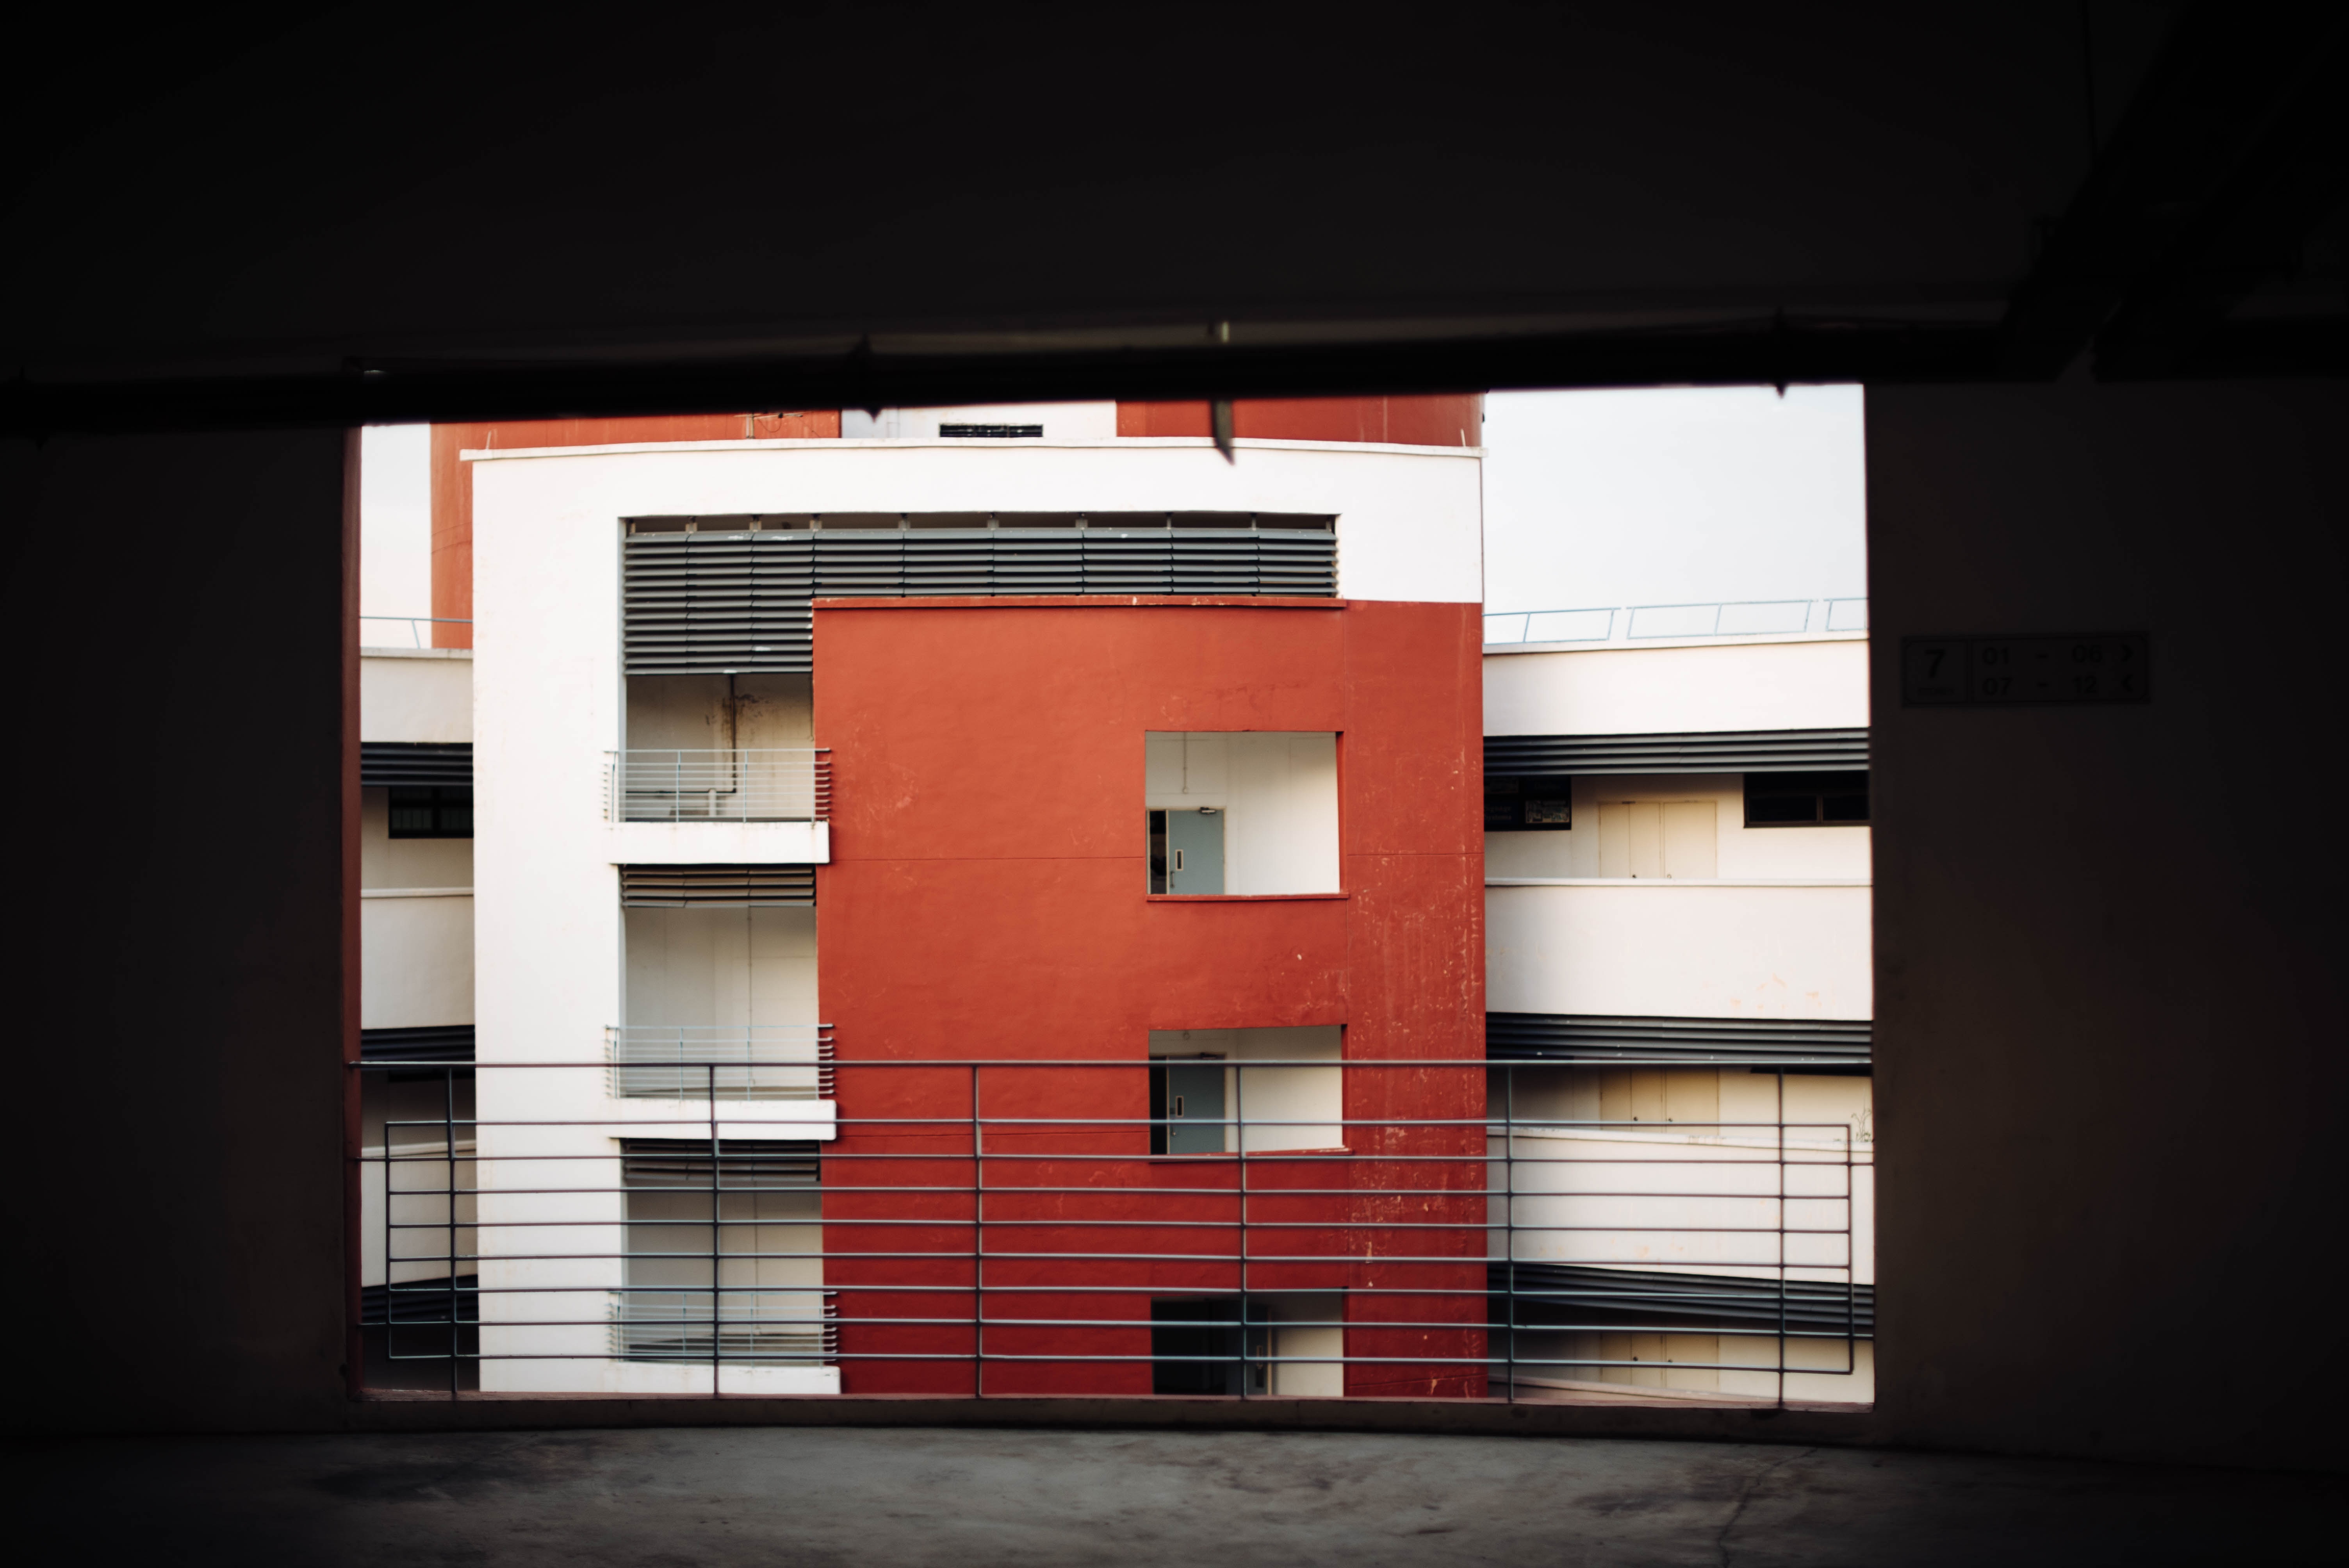
architecture, house, window, building, home, facade, door, apartment, angle, shelving, daylighting